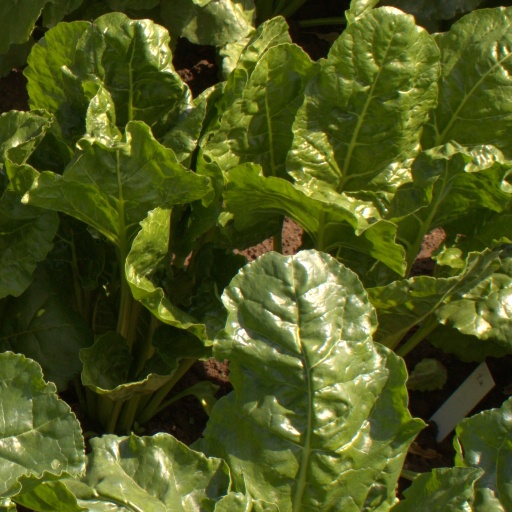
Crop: sugar beet